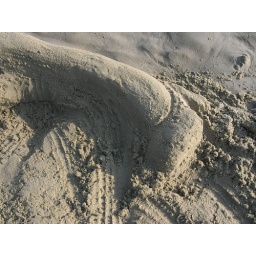
Girl/lady/ in the sand/ sand sculpture on the beach at Big Wave Bay, Hong Kong. Sanyo digital camera